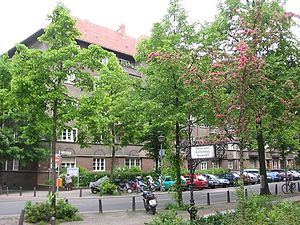
Wilmersdorf
Et beboelsesområde i Wilmersdorf
Wilmersdorf er et område i bydelen Charlottenburg-Wilmersdorf i Berlin. Tidligere udgjorde Wilmersdorf sin egen administrative bydel, men siden 2001 har den været en del af bydelen Charlottenburg-Wilmersdorf. Den kendte handelsgade Kurfürstendamm går gennem området.